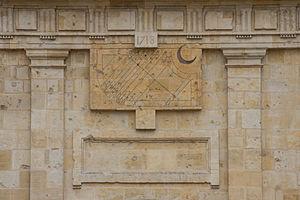
église Saint-Dagobert de Longwy
Un cadran lunaire est un instrument de mesure du temps analogue à un cadran solaire, mais qui utilise une ombre projetée par la lumière de Lune au lieu de celle du Soleil.